Interstate 26

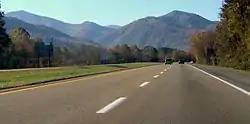
I-26 approaching the Bald Mountains near Erwin, Tennessee

The exit numbers in Tennessee were formerly numbered backward—increasing from east (physically south) to west (physically north)—because this highway was formerly signed north–south as US 23 (and I-181). Although this is consistent with the south-to-north numbering conventions, this exit numbering was changed on all 284 signs along I-26 to be consistent with the rest of the east-to-west-numbered highway in March 2007. The remaining I-181 signs north of I-81 were also replaced with I-26 signs at that time.